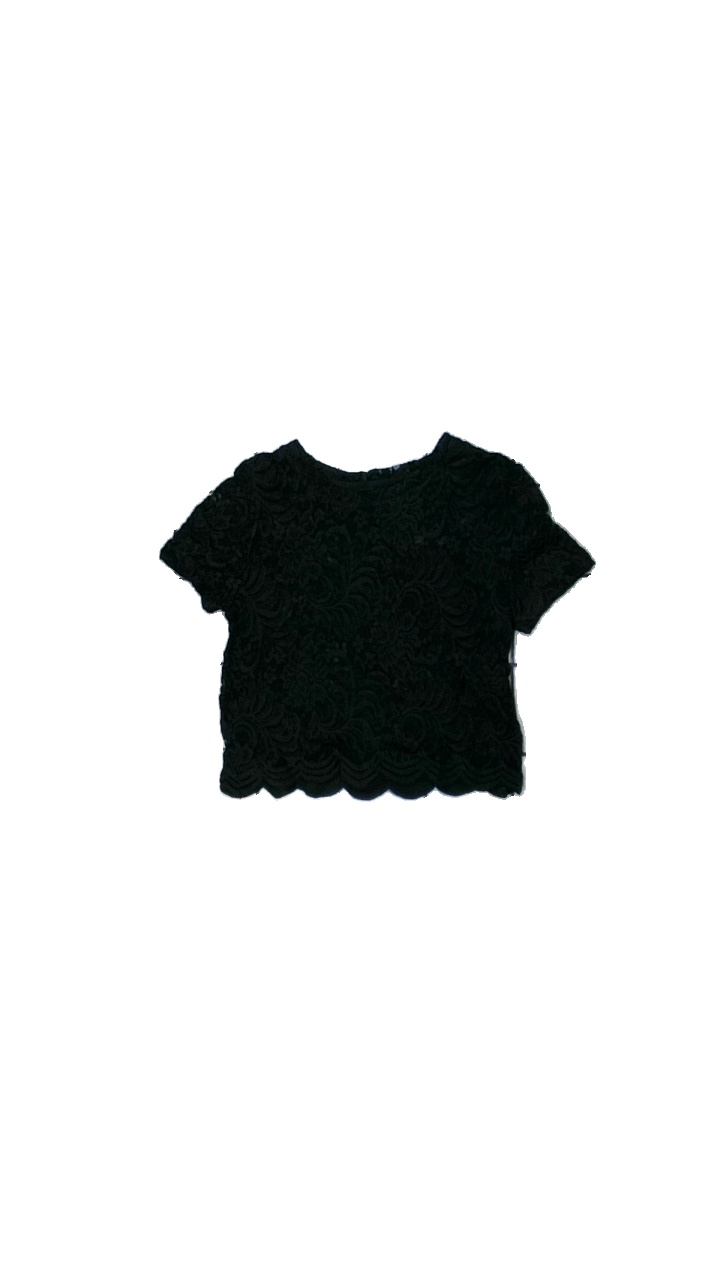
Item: T-shirt (Ladies)
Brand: Only
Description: svart spets t-shirt
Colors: Black
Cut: Regular
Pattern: Lace
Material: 66% nylone 34% polyester
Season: All
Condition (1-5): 5
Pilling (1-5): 5
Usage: Reuse
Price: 50-100